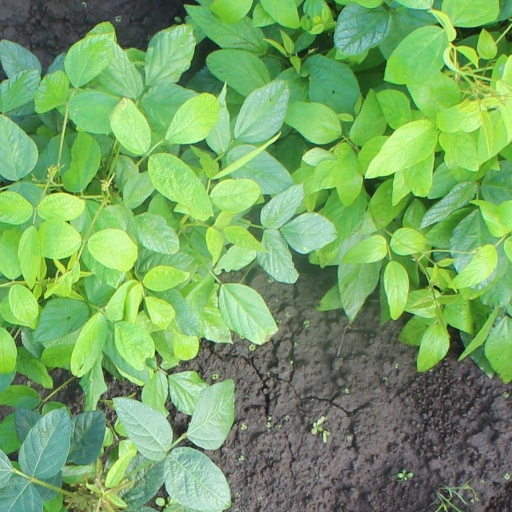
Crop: soybean